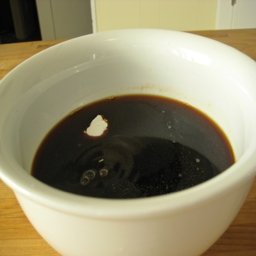
ingredients for sauce in a bowl